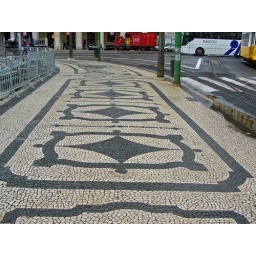
Another example of black and white coloured stones used in sidewalk construction.